2007 European heatwave

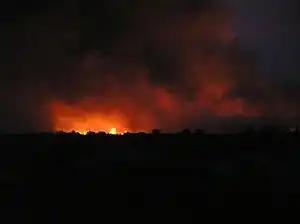
A forest fire in Croatia

In the beginning of August, the Dalmatian coast in Croatia was hit by severe fires, especially in the surroundings of Dubrovnik.